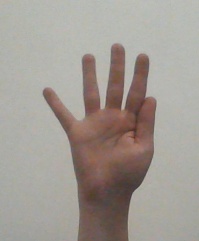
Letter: sheen